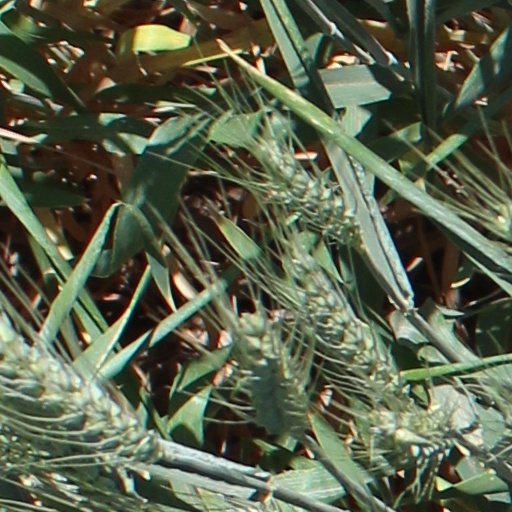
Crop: wheat